Paulig

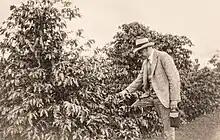
Eduard Paulig (1889-1953) in 1927; he was the son of founder Gustav Paulig

Gustav's and Bertha's son, Eduard Paulig, was the managing director of the company from 1919 to 1947. During the era of Eduard Paulig, the company developed into an important company in Finland.